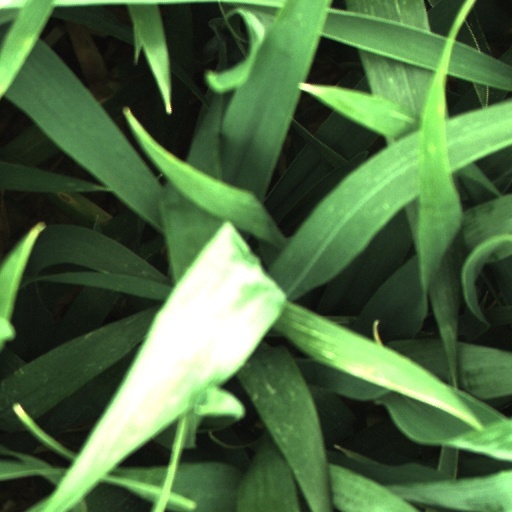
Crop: wheat